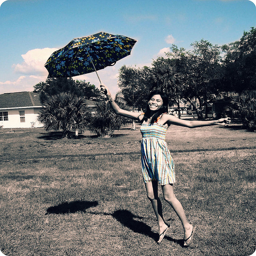
Woman in a sun dress holding up an umbrella.
a woman with an umbrella standing outside on a sunny day
WOMAN HOLDING UMBRELLA WITH ARMS OUTSTRETCHED AND JUMPING INTO THE AIR
a woman wearing a summer dress with a umbrella outside.
A woman holding an umbrella on top of a grass field.